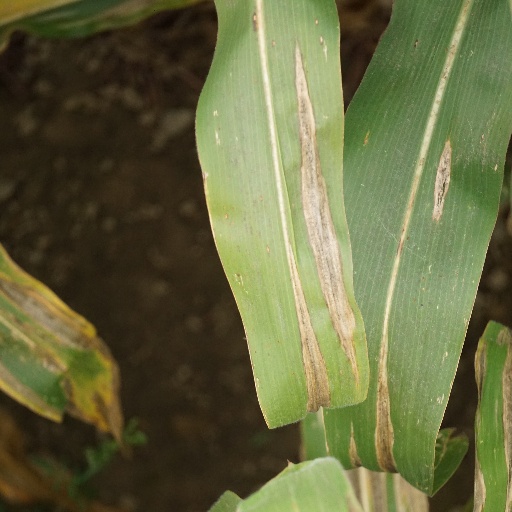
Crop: maize; corn